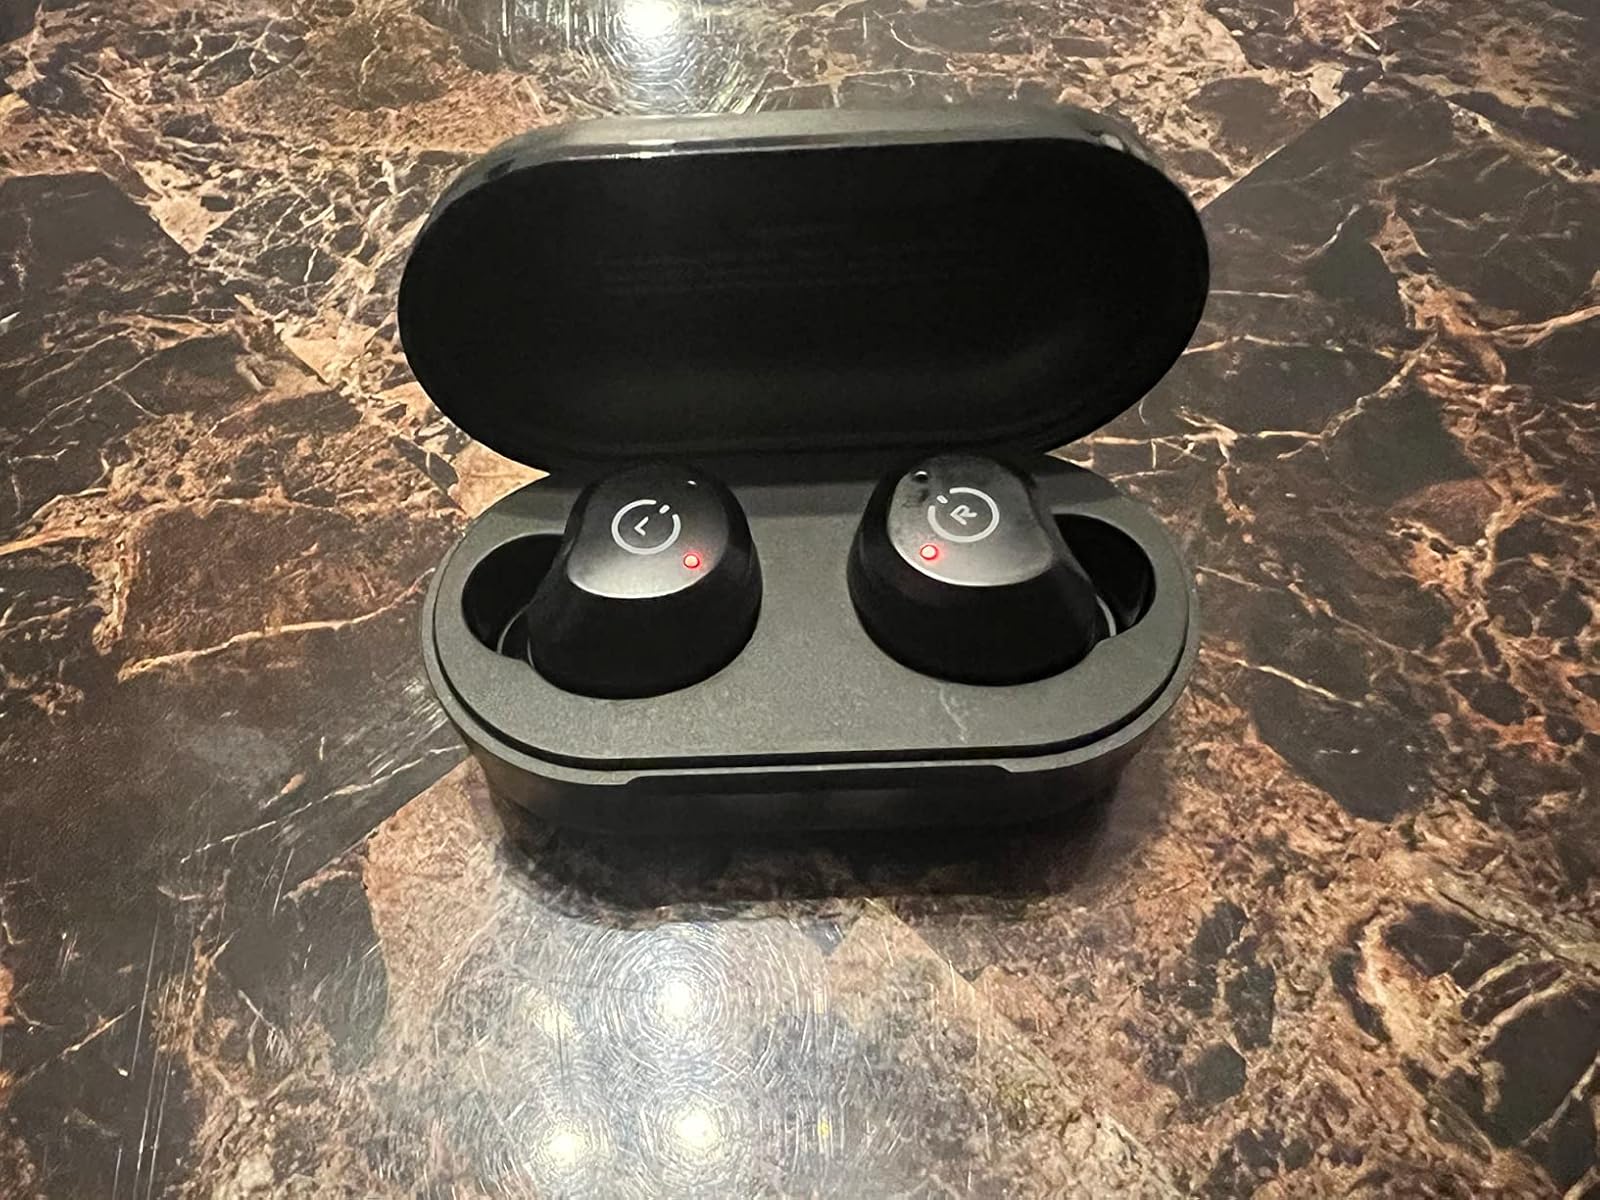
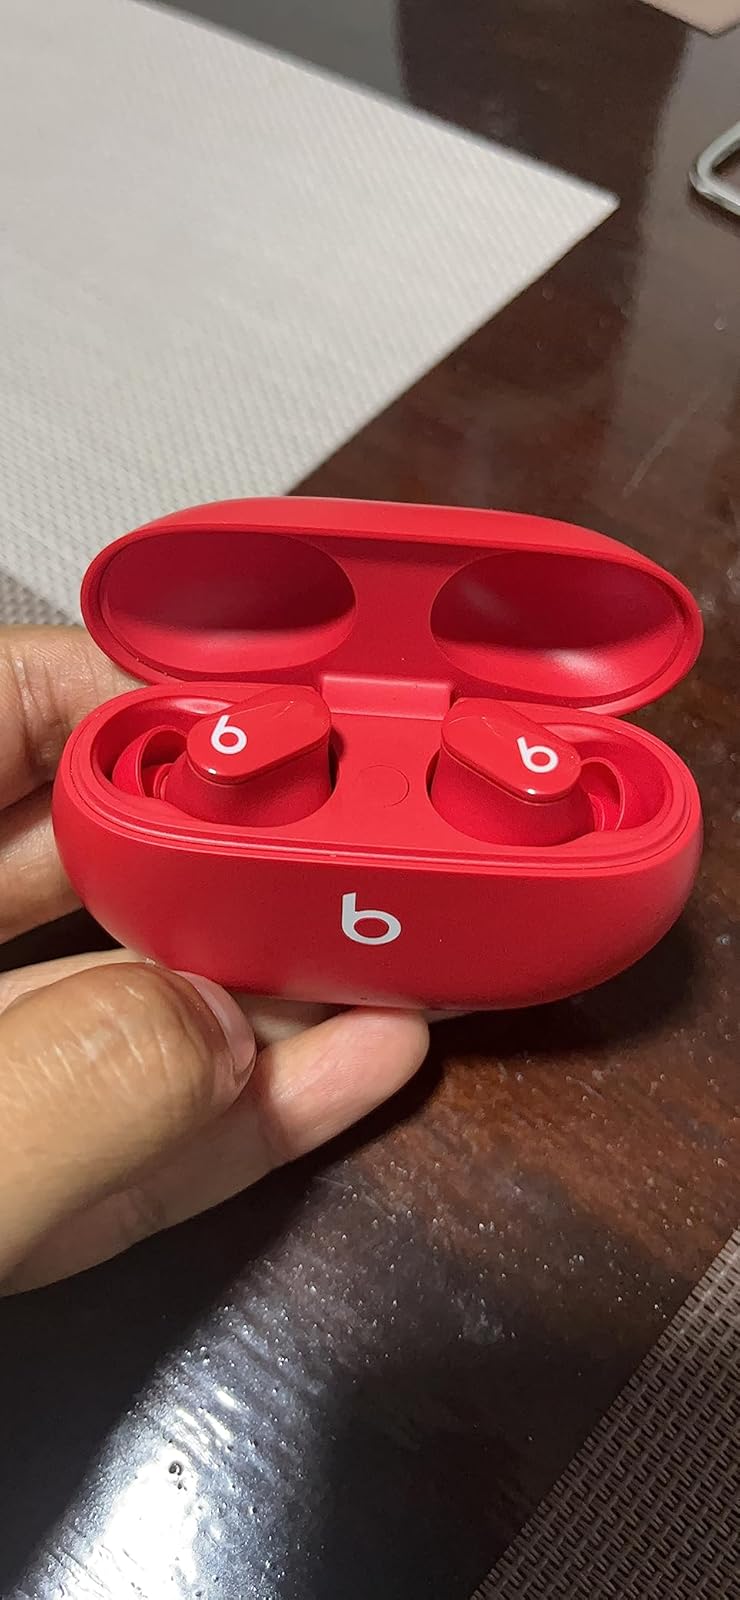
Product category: earbuds
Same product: no